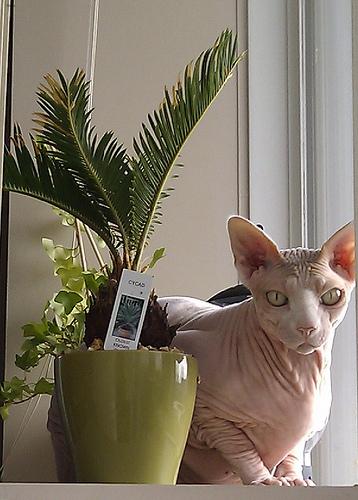
Breed: Sphynx